Jarid Manos

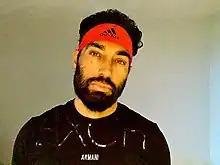
Jarid Nidal Manos

Jarid Manos is an author, speaker, environmental activist and founder and president of the Great Plains Restoration Council.